Buenos Aires

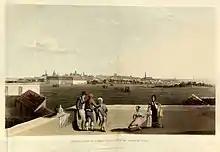
Emeric Essex Vidal, "General view of Buenos Ayres from the Plaza de Toros", 1820. In this area now lies the Plaza San Martín.

Sensing these feelings, Charles III of Spain progressively eased the trade restrictions before finally declaring Buenos Aires an open port in the late 18th century. The capture of Portobelo in Panama by British forces also fueled the need to foster commerce via the Atlantic route, to the detriment of Lima-based trade. One of his rulings was to split a region from the Viceroyalty of Perú and create instead the Viceroyalty of the Río de la Plata, with Buenos Aires as the capital. However, Charles's placating actions did not have the desired effect, and the "porteños", some of them versed in the ideology of the French Revolution, instead became even more convinced of the need for independence from Spain.